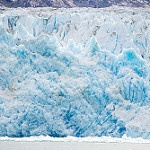
Label: glacier